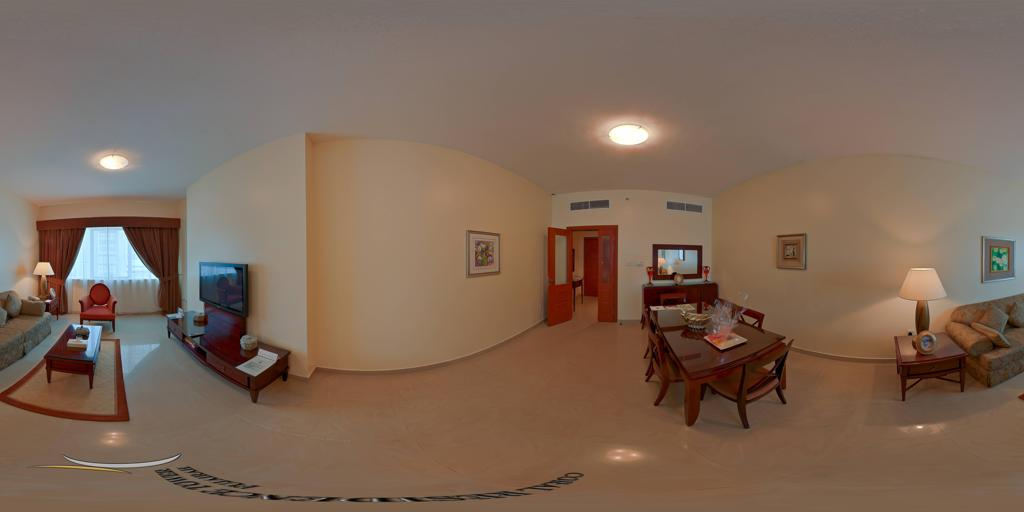
Referred object: the small red armchair by the window

Referred object: turn left to face the TV

Referred object: the red armchair opposite the TV